Odontomachus pseudobauri

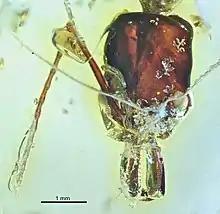
head of the "O. pseudobauri" holotype

Based on the head structure, "O. pseudobauri" was suggested to be part of the "O. haematodus" species group, closely placed with the species "O. bauri". The modern species is found in the Galápagos Islands, tropical regions of South and Central America, and most of the West Indies except the Bahamas and Cuba. "O. bauri" is one of two modern species found on the island of Hispaniola, and based on the similarities to "O. pseudobauri" De Andrade suggested the latter species might have been ancestral to the modern species. When first described, "O. pseudobauri" was one of two "Odontomachus" species that had been described from fossils. It and "Odontomachus spinifer" were both described by De Andrade from Dominican amber in the same paper. A third species "Odontomachus paleomyagra", the first compression fossil species, was described in 2014 from a worker found in Priabonian age lignite deposits of the Most Basin, Czech Republic.